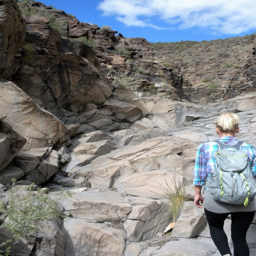
looking up at the dry falls along the main wash .